Sampson Simson

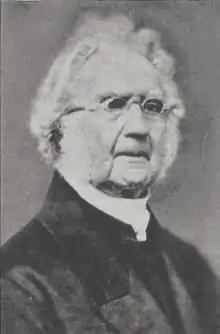
1825-1832 Simson Sampson 2

Sampson Simson (1780 - 7 January 1857) was an Orthodox Jewish American philanthropist most remembered as "the father of Mount Sinai Hospital."